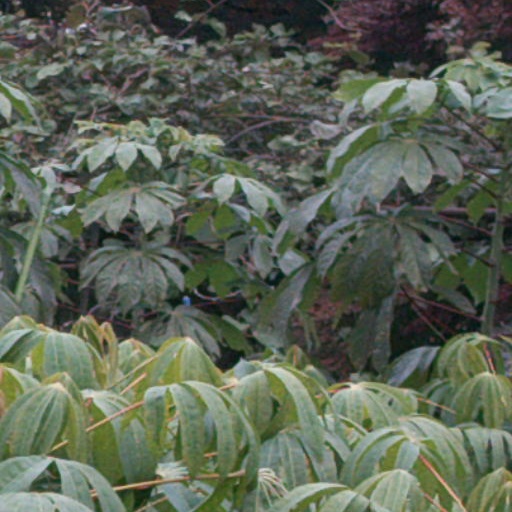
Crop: cassava